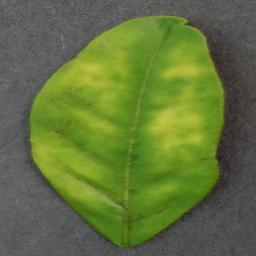
Label: Orange___Haunglongbing_(Citrus_greening)